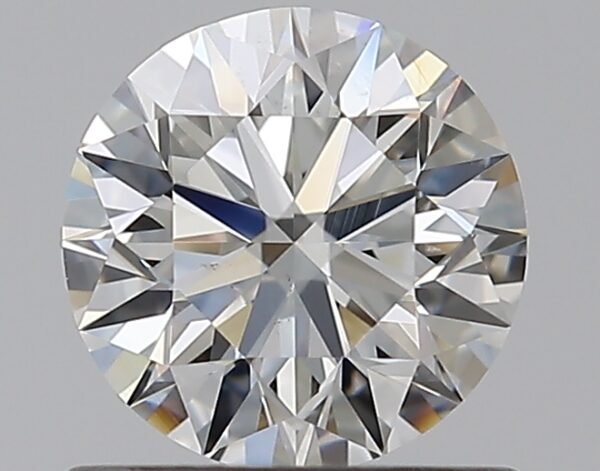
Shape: round
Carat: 0.72
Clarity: VS2
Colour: H
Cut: EX
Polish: EX
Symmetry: EX
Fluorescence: N
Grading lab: GIA
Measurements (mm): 5.69 x 5.73 x 3.57